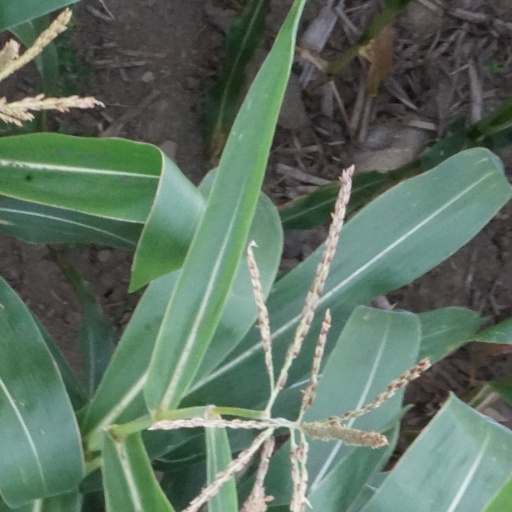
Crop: maize; corn